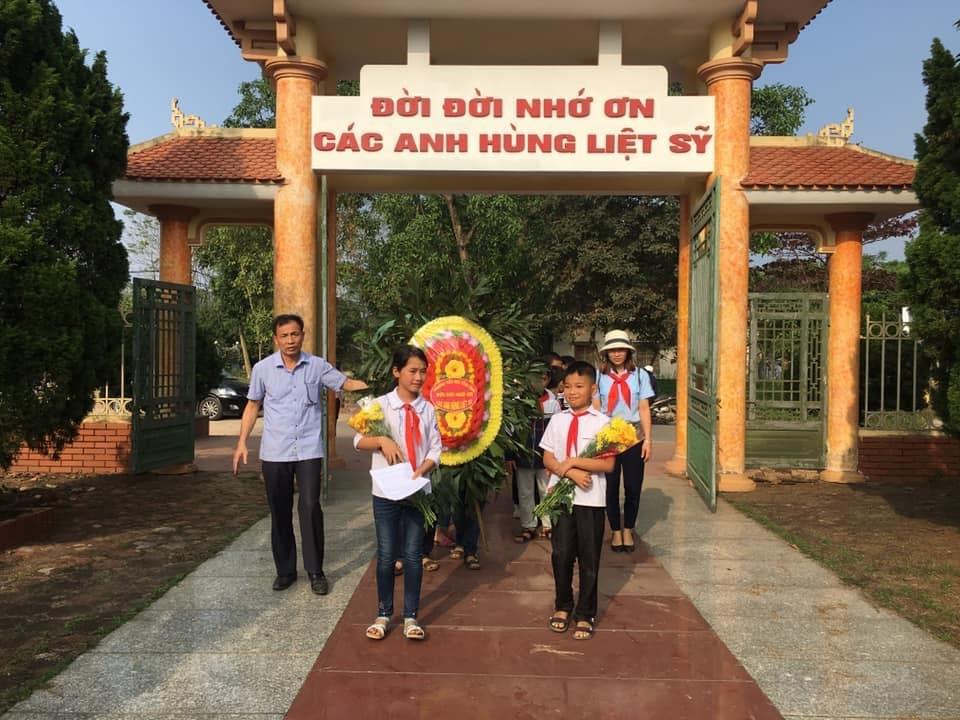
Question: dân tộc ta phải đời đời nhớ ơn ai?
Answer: dân tộc ta phải đời đời nhớ ơn các anh hùng liệt sỹ